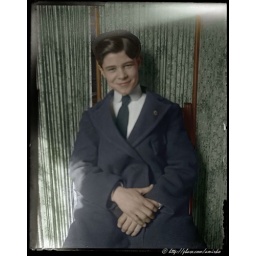
Scan from early 1900s 4x5 glass plate I received from an antique dealer in NJ; hand-colored in PS